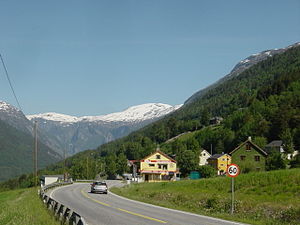
Europavej E136 / Kommuner og knudepunkter / Oppland
E136 ved Verma nær fylkesgrensen
Europavej 136 er en norsk europavej, som går fra Ålesund gennem Romsdalen til Dombås, hvor den møder E6. Mellem Spjelkavik og Brastad følger den samme tracé som E39. Vejstrækningen hed tidligere europavej 69 indtil stamvejsreformen i 1992 omdøbte den til riksvei 9. Omkring år 2000 fik den igen europavejstatus.